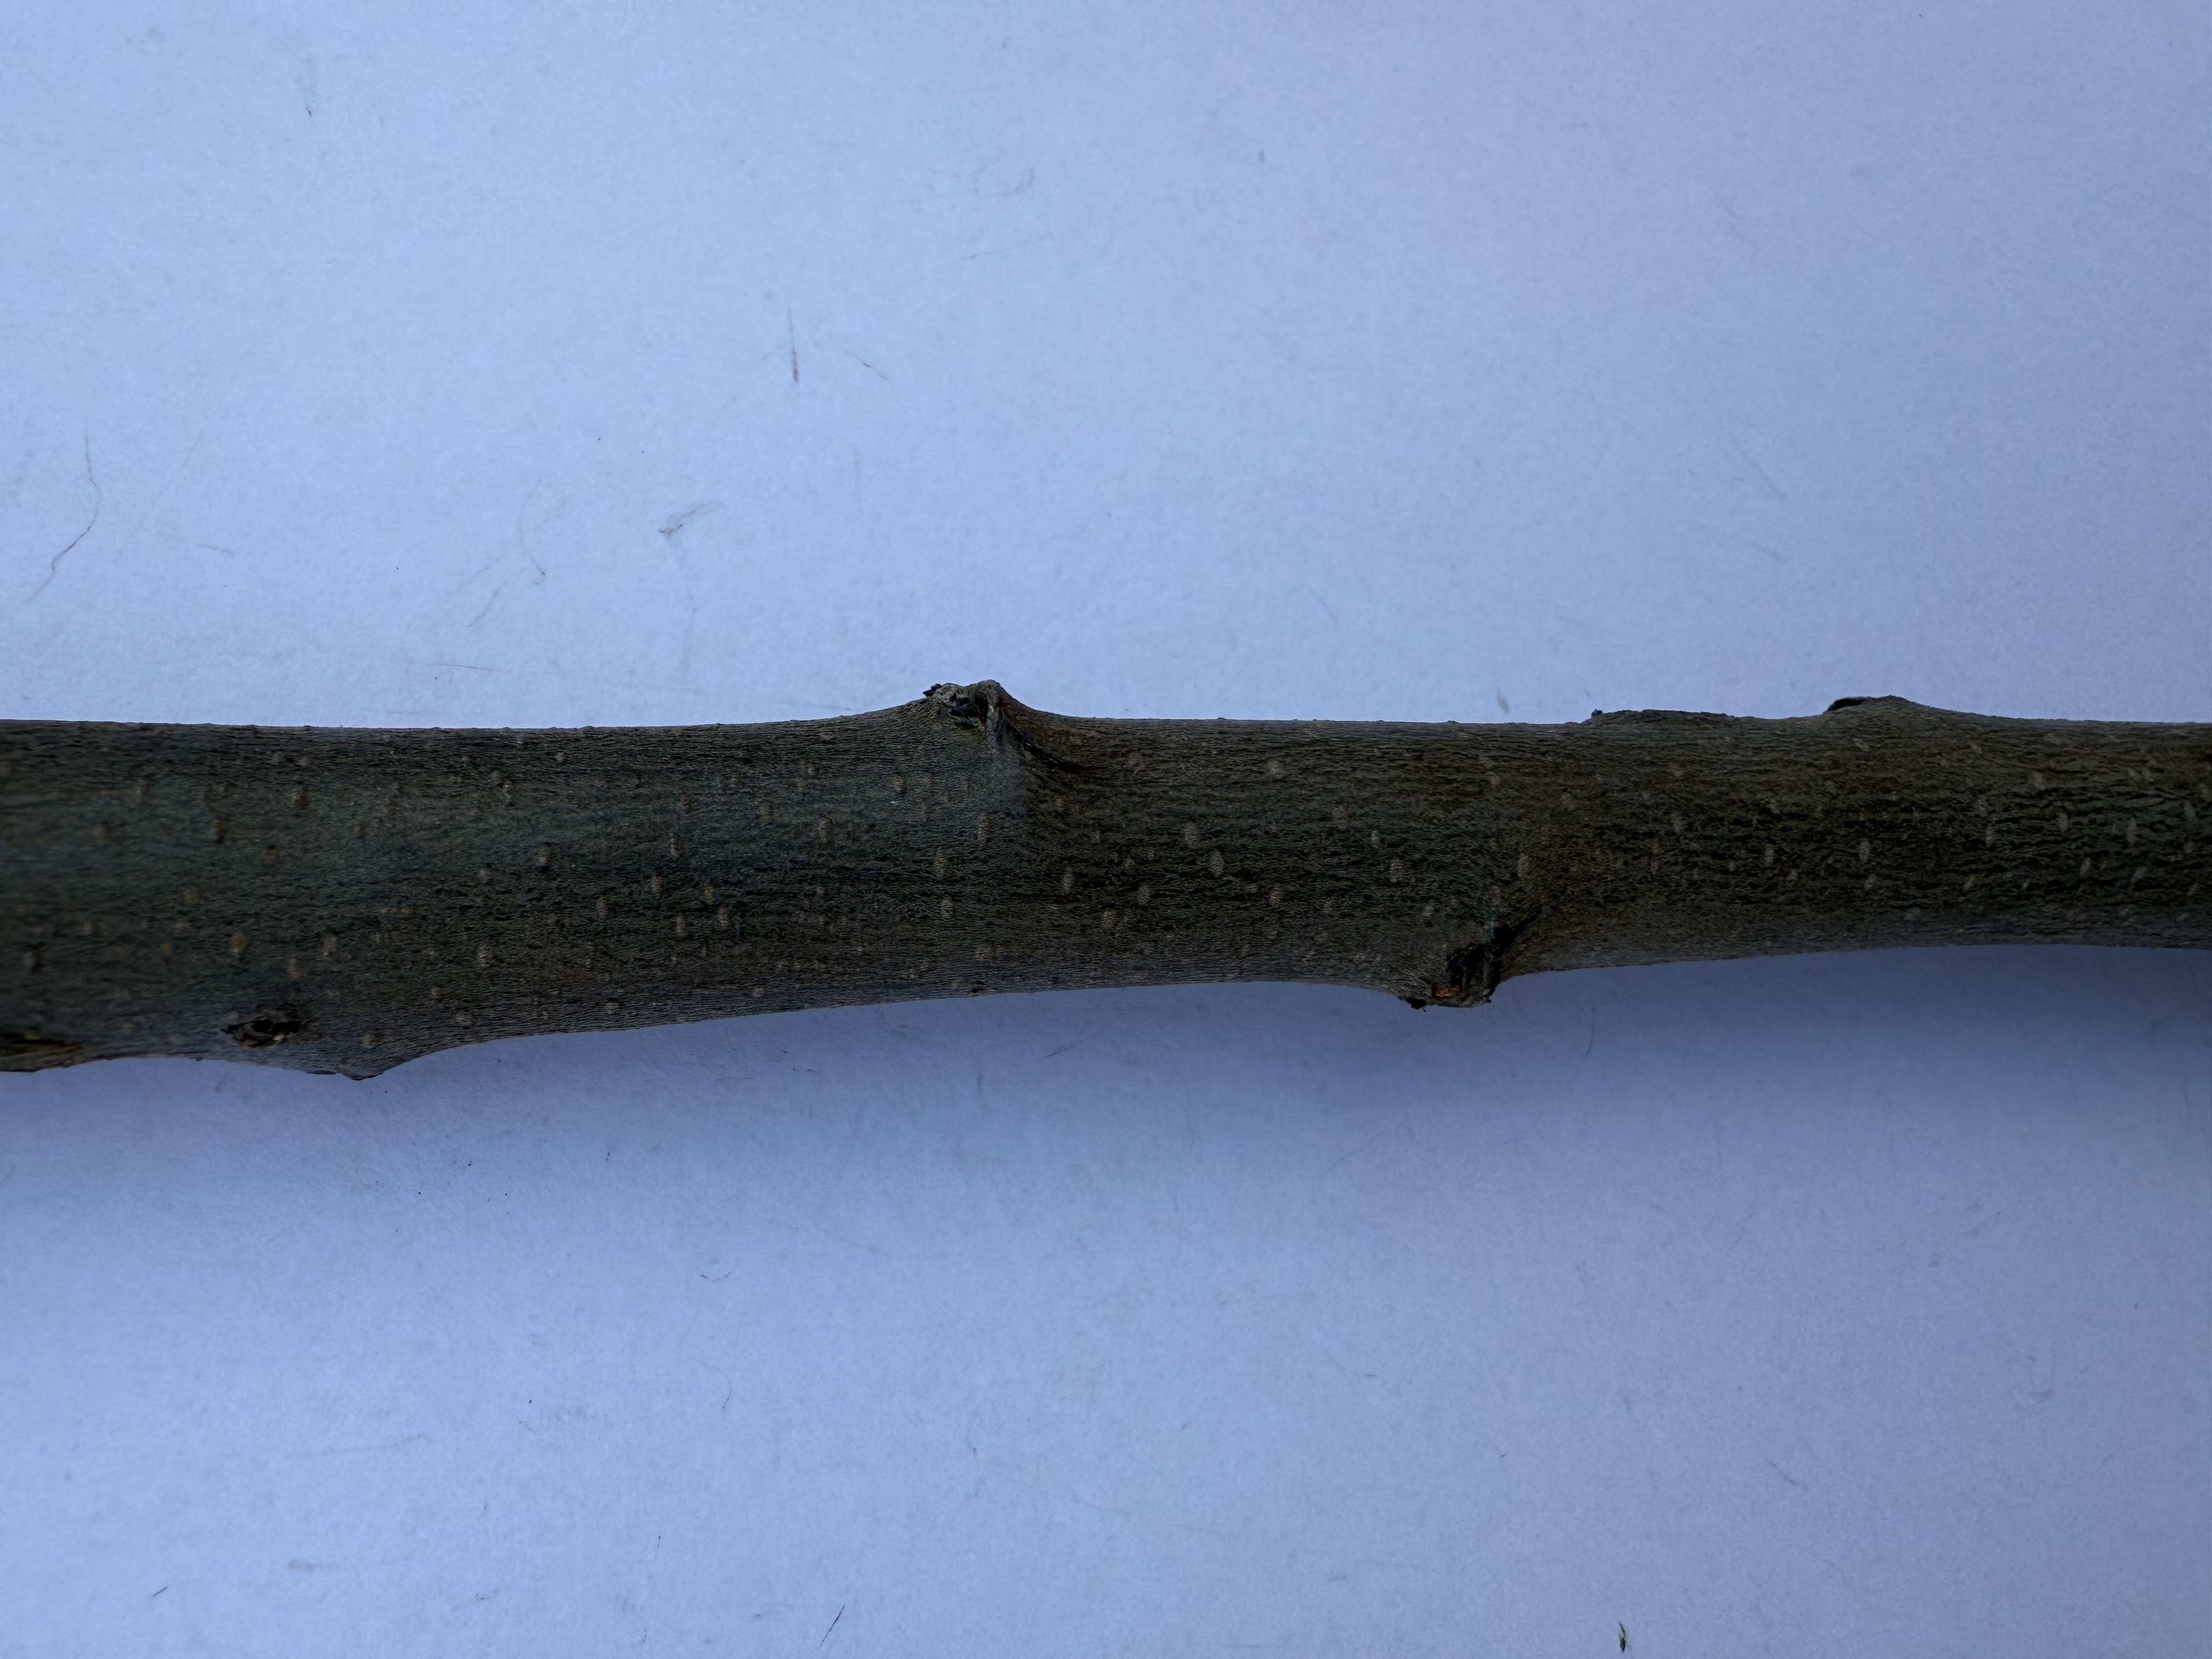
Variety: Ekmek Quince